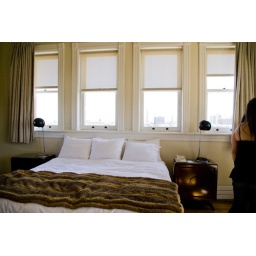
This is the highest bed that the Hotel has to offer. It's in the tower in the south west corner.